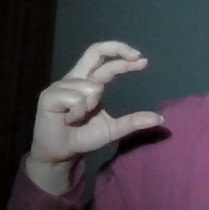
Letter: thal